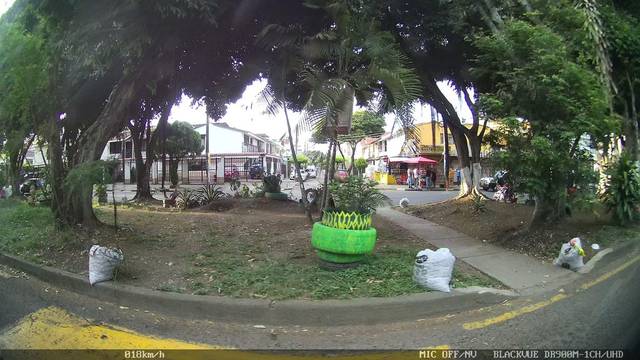
Region: Colombia
Coordinates: 3.468, -76.495